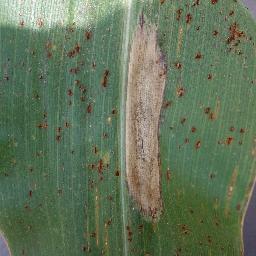
Label: Corn_(Maize)___Northern_Leaf_Blight